Air transports of heads of state and government

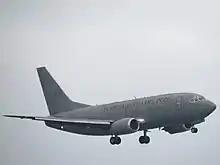
Boeing 737 of Republic of Peru

The Lufttransportdienst des Bundes (LTDB) (English: Federal Air Transport Service), a unit of the Swiss Air Force located at Bern Airport, operates a fleet of VIP transport aircraft: